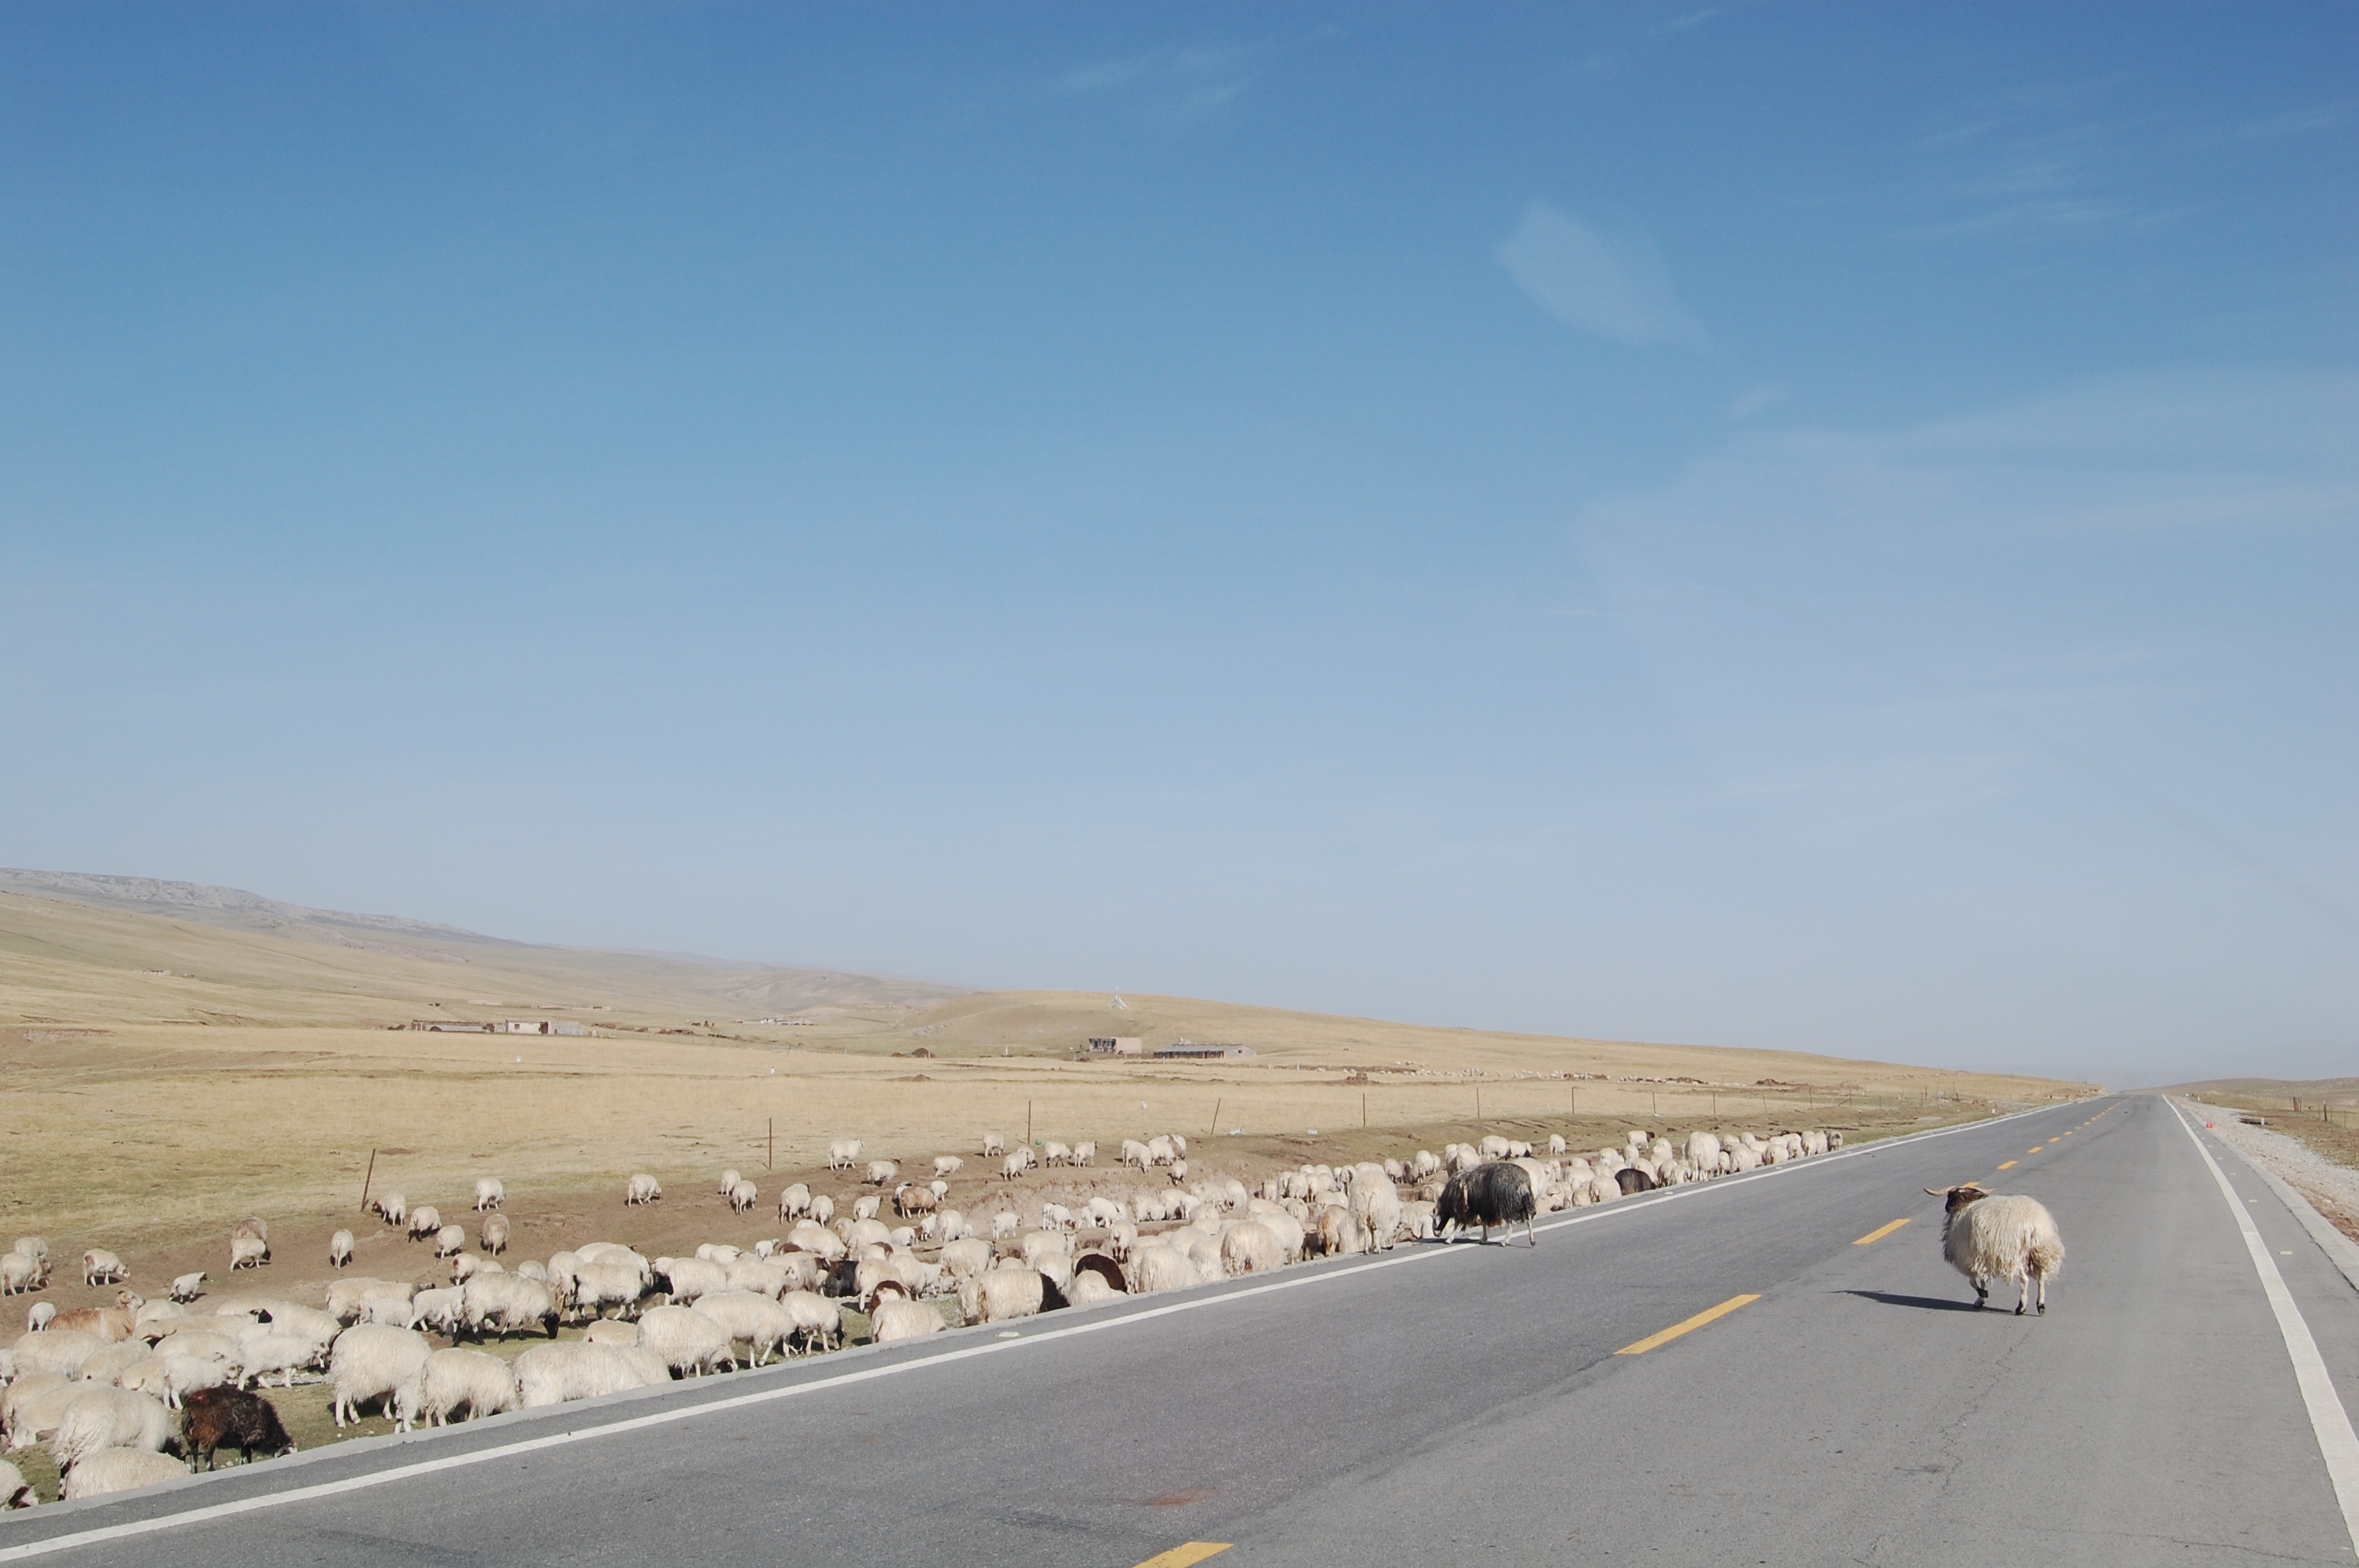
landscape, sand, horizon, prairie, desert, highway, plain, plateau, habitat, ecosystem, sahara, wadi, steppe, landform, erg, the flock, the qinghai tibet plateau, natural environment, aeolian landform